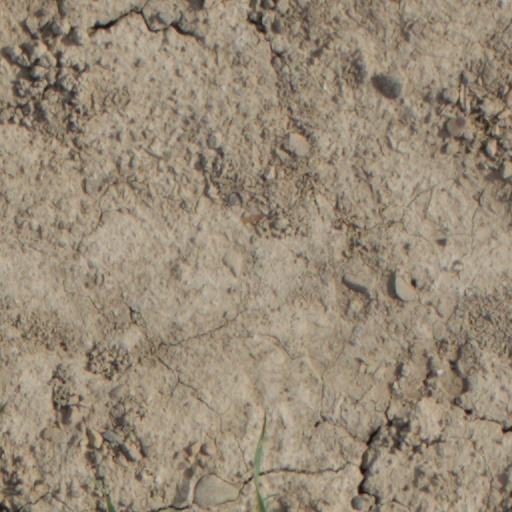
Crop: wheat